John Junkin

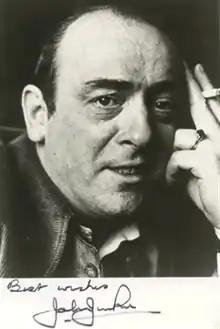
Junkin in 1975

John Francis Junkin (29 January 1930 – 7 March 2006) was an English actor and scriptwriter who had a long career in radio, television and film, specialising in comedy.